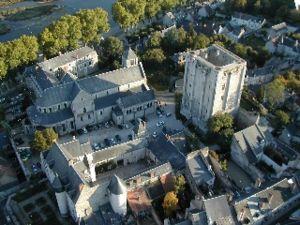
La campagne de la Loire fut lancée par Jeanne d'Arc au début de l'année 1429 pendant la Guerre de Cent Ans. Cette campagne militaire permet à la France d'écarter toute présence militaire anglaise le long de la Loire.
Beaugency est une commune française située dans le département du Loiret en région Centre-Val de Loire.
L'expression châteaux de la Loire regroupe sous une même appellation touristique un ensemble de châteaux français situés dans le Val de Loire. Le territoire connu sous le nom de comté de Tours est âprement disputé entre le Xᵉ siècle et le XIᵉ siècle par la maison féodale blésoise et la maison d'Anjou, conflit qui sera suivi au XIIᵉ siècle et XIIIᵉ siècle par la Première guerre de Cent Ans entre la France et l'Angleterre et entre le XIVᵉ siècle et le XVᵉ siècle par la Deuxième guerre de Cent Ans toujours entre la France et l'Angleterre ; ces trois guerres seront à l'origine de la plupart des châteaux du val de Loire actuels.